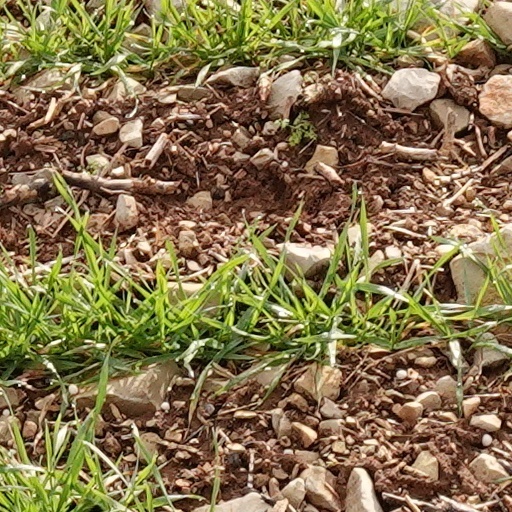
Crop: wheat